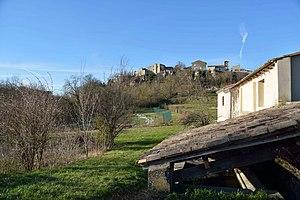
Le village
La Roche-sur-Grane est une commune française située dans le département de la Drôme, en région Auvergne-Rhône-Alpes. Elle est intégrée à la communauté de communes du Val de Drôme.